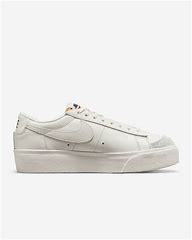
Brand: Nike
Model: Blazer Platform